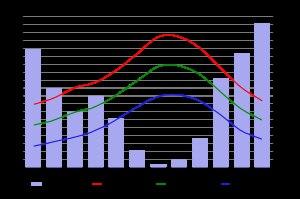
Les xérès sont des vins blancs de Denominación de Origen (DO), produits à Jerez de la Frontera, dans le sud de l'Andalousie, en Espagne. Ces vins sont mutés à l'eau-de-vie pour obtenir deux grandes catégories : les finos, pour lesquels de l'alcool à 15,5° est ajouté, et les olorosos, à 18°. Ils sont très appréciés des Britanniques, qui les connaissent sous le nom de sherry ou sack. Le vinaigre de Xérès est également produit à partir de ces vins.